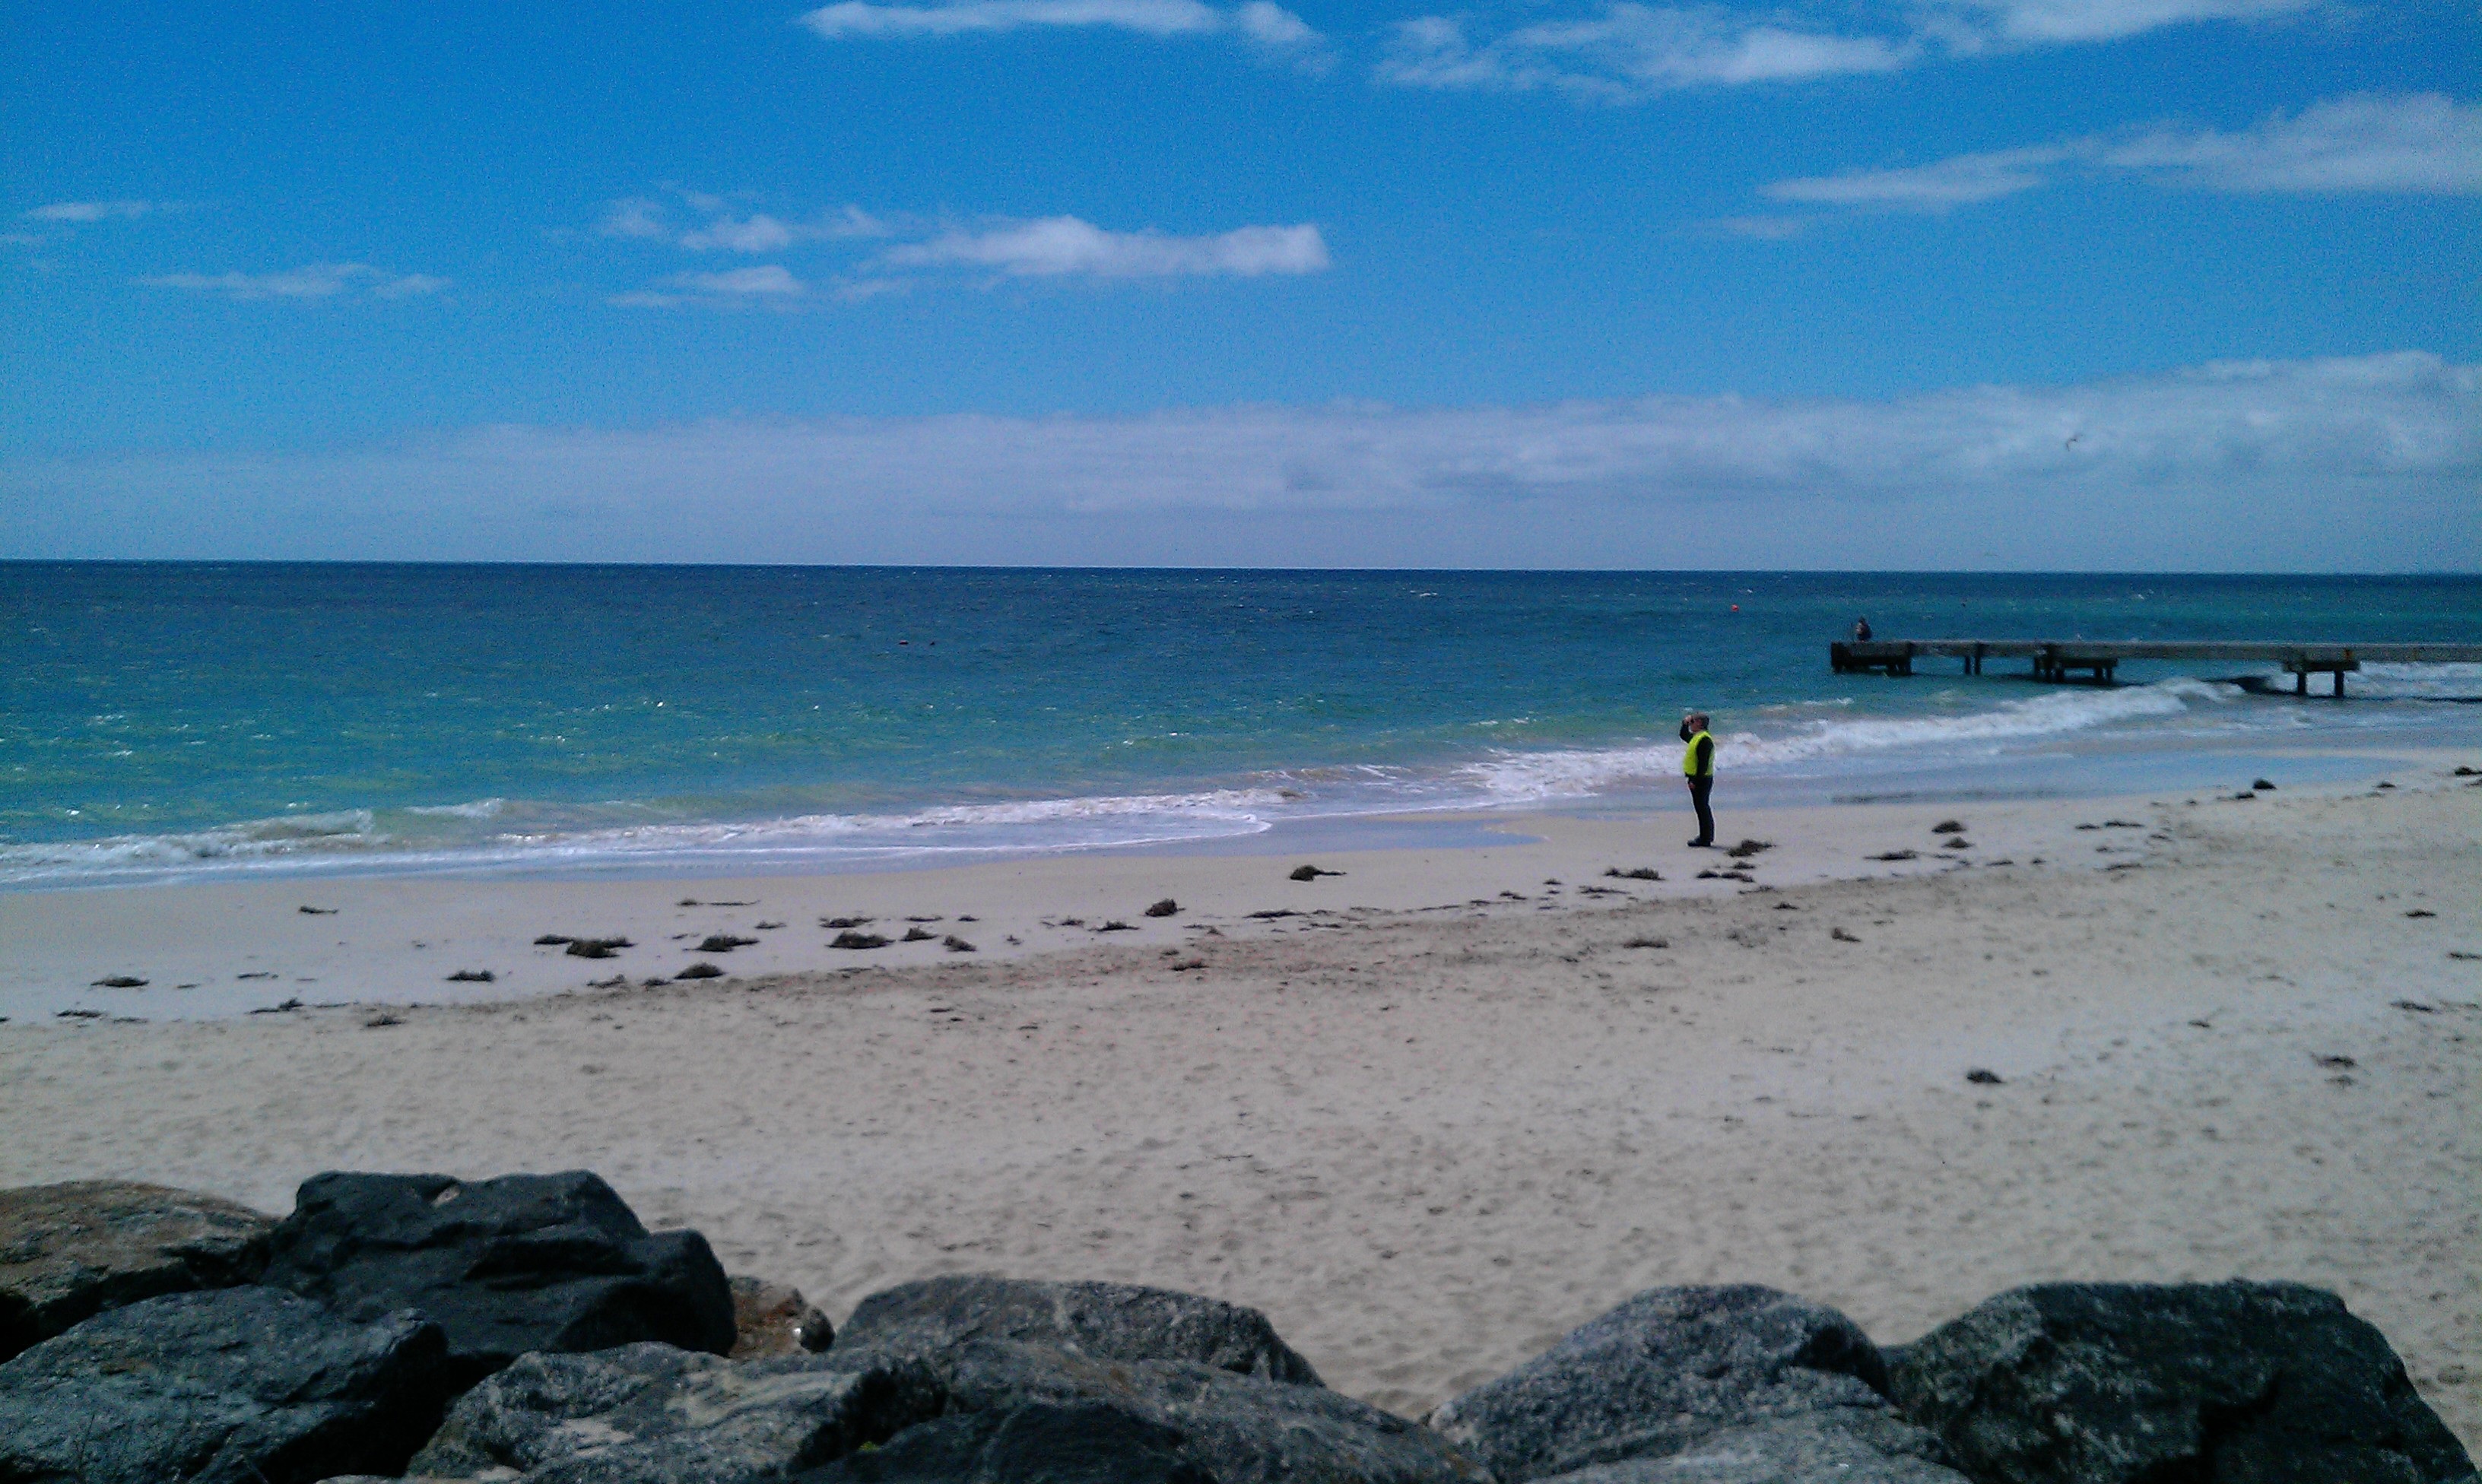
beach, sea, coast, sand, ocean, horizon, shore, wave, vacation, bay, body of water, australia, western, cape, bunbury, wind wave